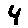
Label: 4